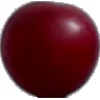
Label: Cherry Wax Red 1